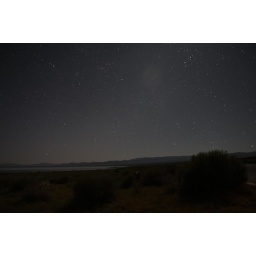
night sky over mono lake (taken by t.bias)